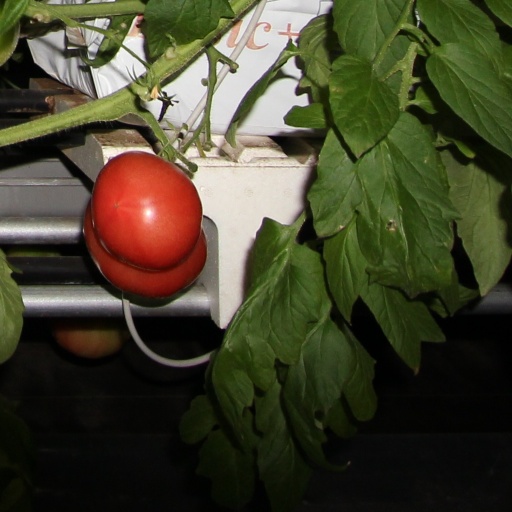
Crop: tomato